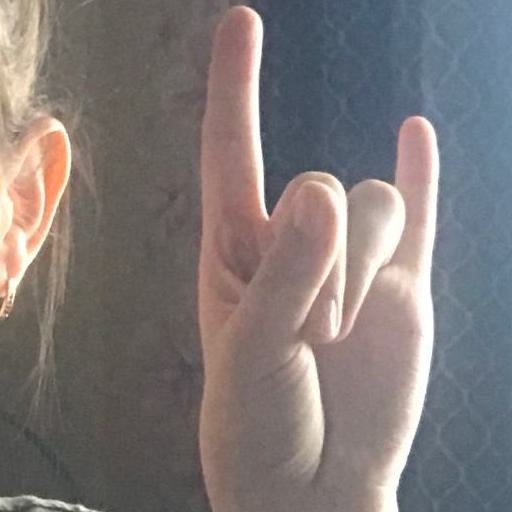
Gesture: rock